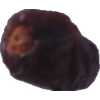
Label: dates